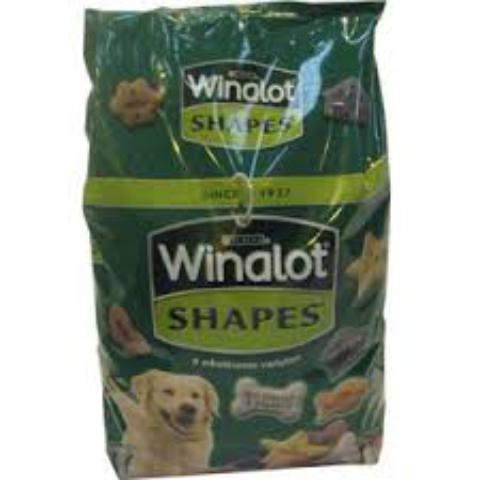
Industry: Necessities